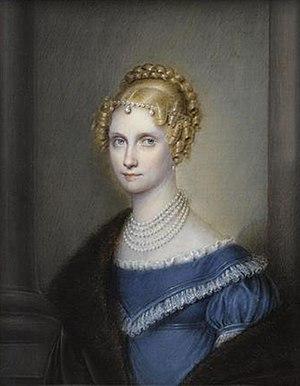
Marie-Clémentine, archiduchesse d'Autriche, princesse de Salerne (1798-1881)
Marie-Clémentine de Habsbourg-Lorraine, archiduchesse d'Autriche puis princesse de Salerne est la fille de François II, empereur romain germanique jusqu'en 1806, devenu François Iᵉʳ d'Autriche à partir de 1804, et de Marie-Thérèse de Bourbon-Naples. Elle est - entre autres - la soeur de Marie-Louise, impératrice des Français, et de Marie-Léopoldine, impératrice du Brésil. Elle est donc la tante des empereurs Pierre II du Brésil et François-Joseph d'Autriche, de la reine Marie II de Portugal et du duc de Reichstadt. Elle eut pour gendre le duc d'Aumale chez qui elle finit ses jours en 1881.